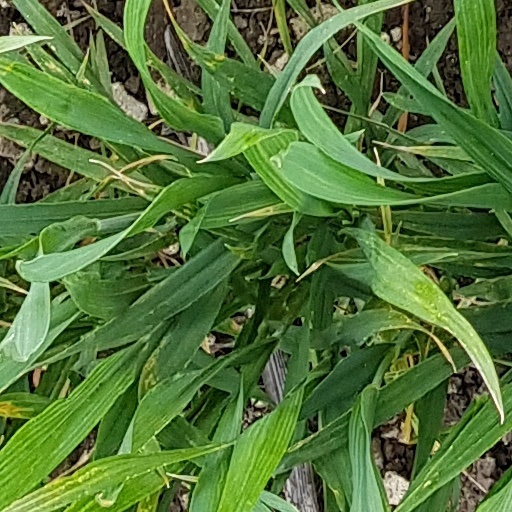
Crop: wheat